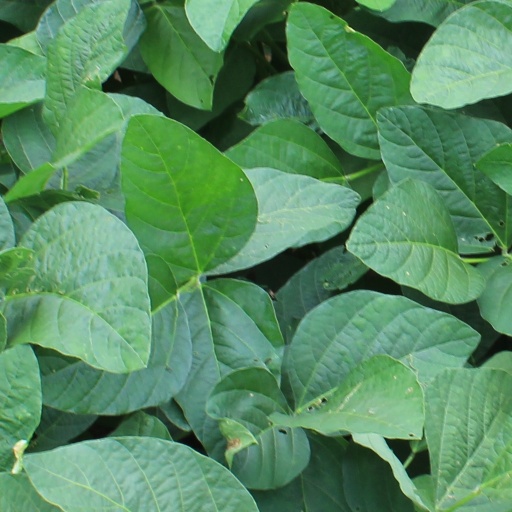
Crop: soybean